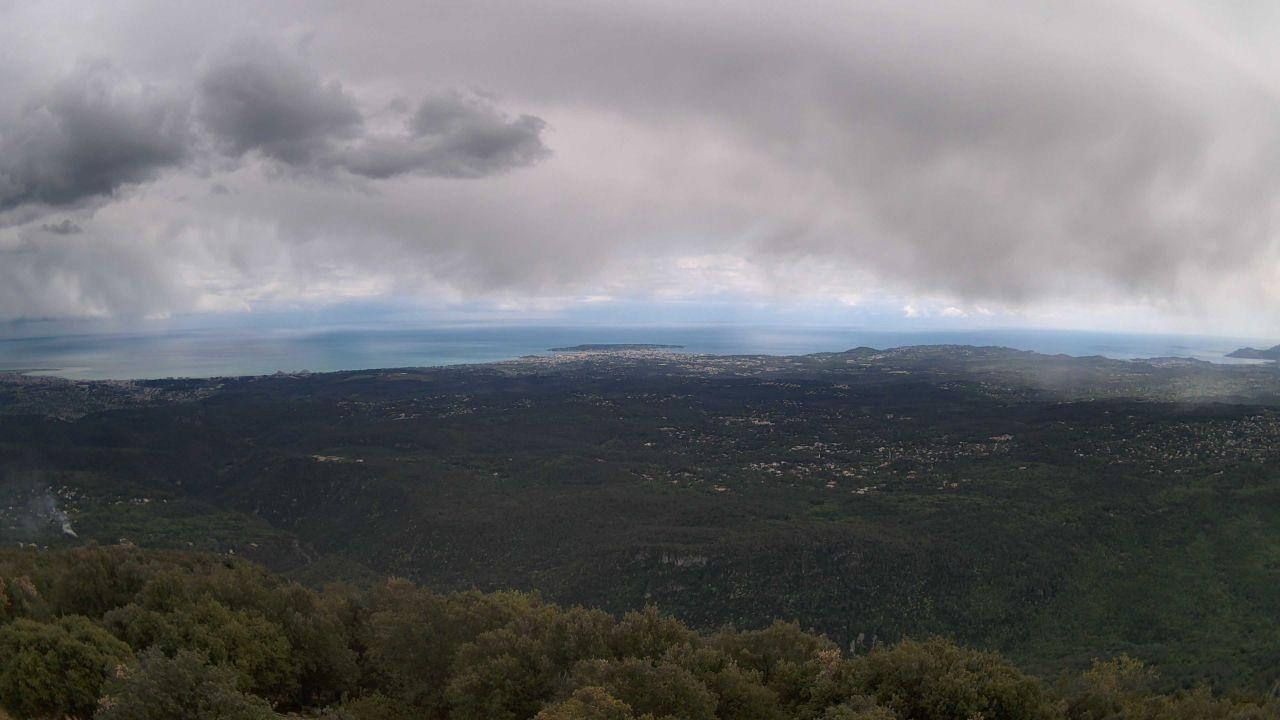
Fire: no
Smoke: yes